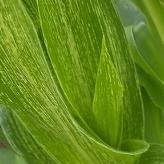
Crop: Maize
Condition: stripe-d